Holeproof Hosiery

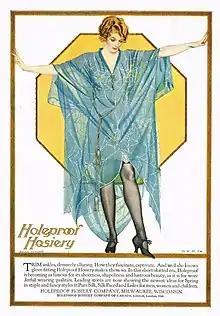
Holeproof Hosiery ad, painted by Coles Phillips (1921)

In October 1928 the corporation was sued by Gotham Hosiery, which charged Holeproof with a patent infringement. At the time Gotham Hosiery controlled the "Pointex" patents for manufacture of pointed heel hosiery by virtue of the company's purchase of Onyx Hosiery, some years earlier.